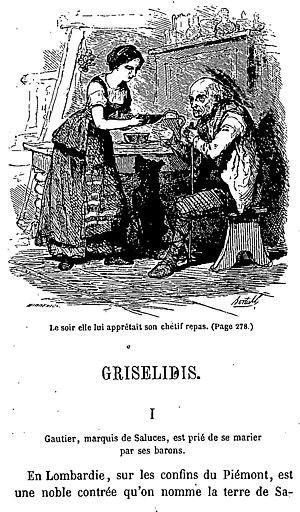
Légendes pour les enfants arrangées par Paul Boiteau, et illustrées de 42 vignettes par Bertall
Dieudonné Alexandre Paul Boiteau, ou Paul Boiteau d'Ambly, est un économiste, maître des requêtes au Conseil d'État ami de Béranger et écrivain français, né à Paris le 25 novembre 1830, et mort dans la même ville le 11 juin 1886.